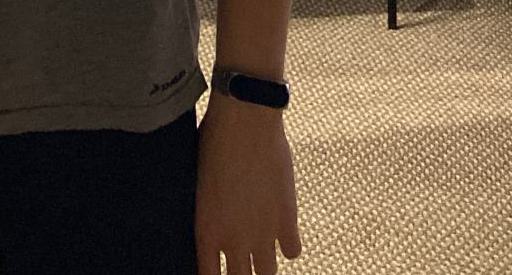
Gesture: no_gesture